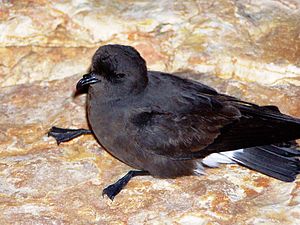
Lille stormsvale
Lille stormsvale er med sin vægt på ca. 23-30 gram, en længde på ca. 16 cm og et vingespænd på omkring 37-42 cm en af de mindste havfugle, som findes. Den ligner overfladisk bysvalen i størrelse og farvetegning med en sort overside og hvid overgump. Den har sorte ben og lige afskåret hale.